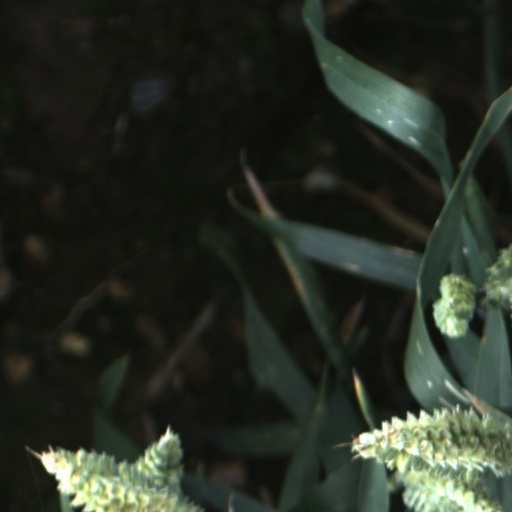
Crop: wheat